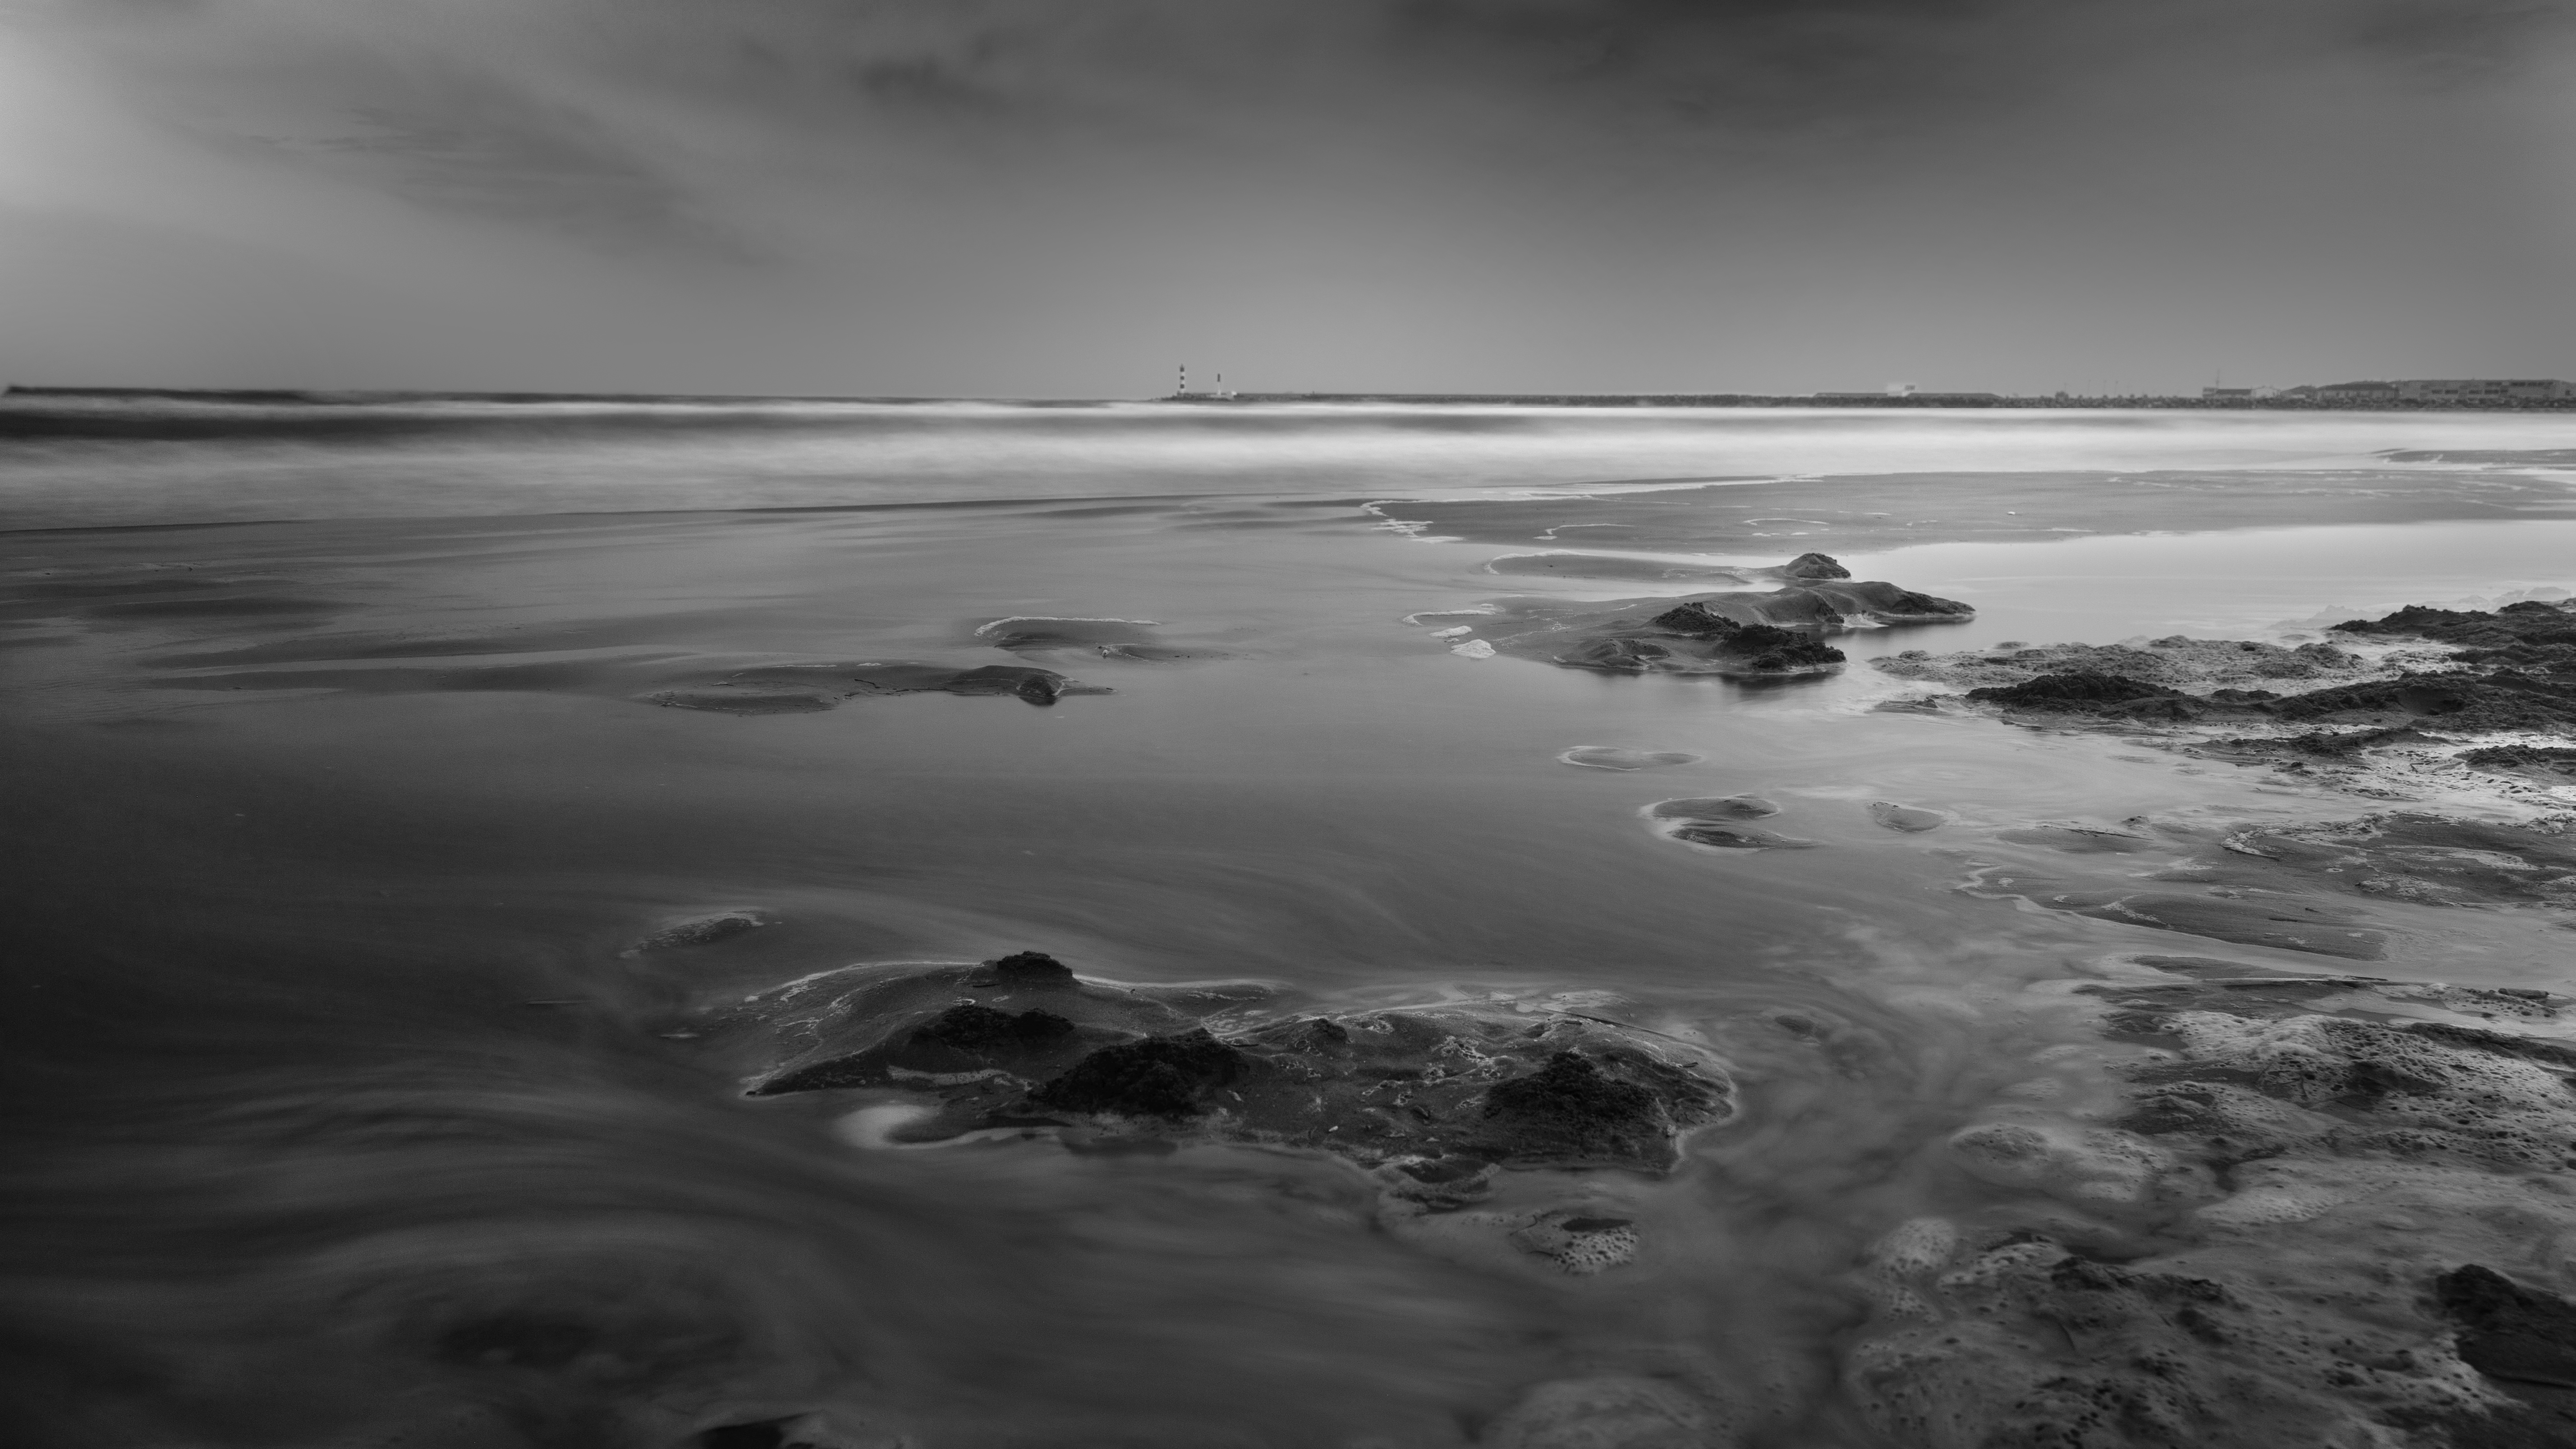
beach, sea, coast, water, rock, ocean, horizon, cloud, black and white, sky, shore, wave, dawn, atmosphere, reflection, seascape, weather, monochrome, bw, blackandwhite, plage, paysage, mer, noiretblanc, wallpaper, longexposure, waterscape, le, portlanouvelle, longueexposition, meteorological phenomenon, monochrome photography, atmospheric phenomenon, atmosphere of earth, wind wave